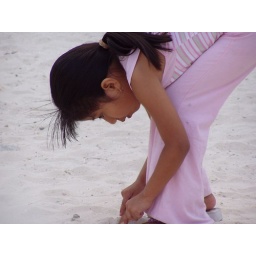
a young girl draws with a stick in the playground sand